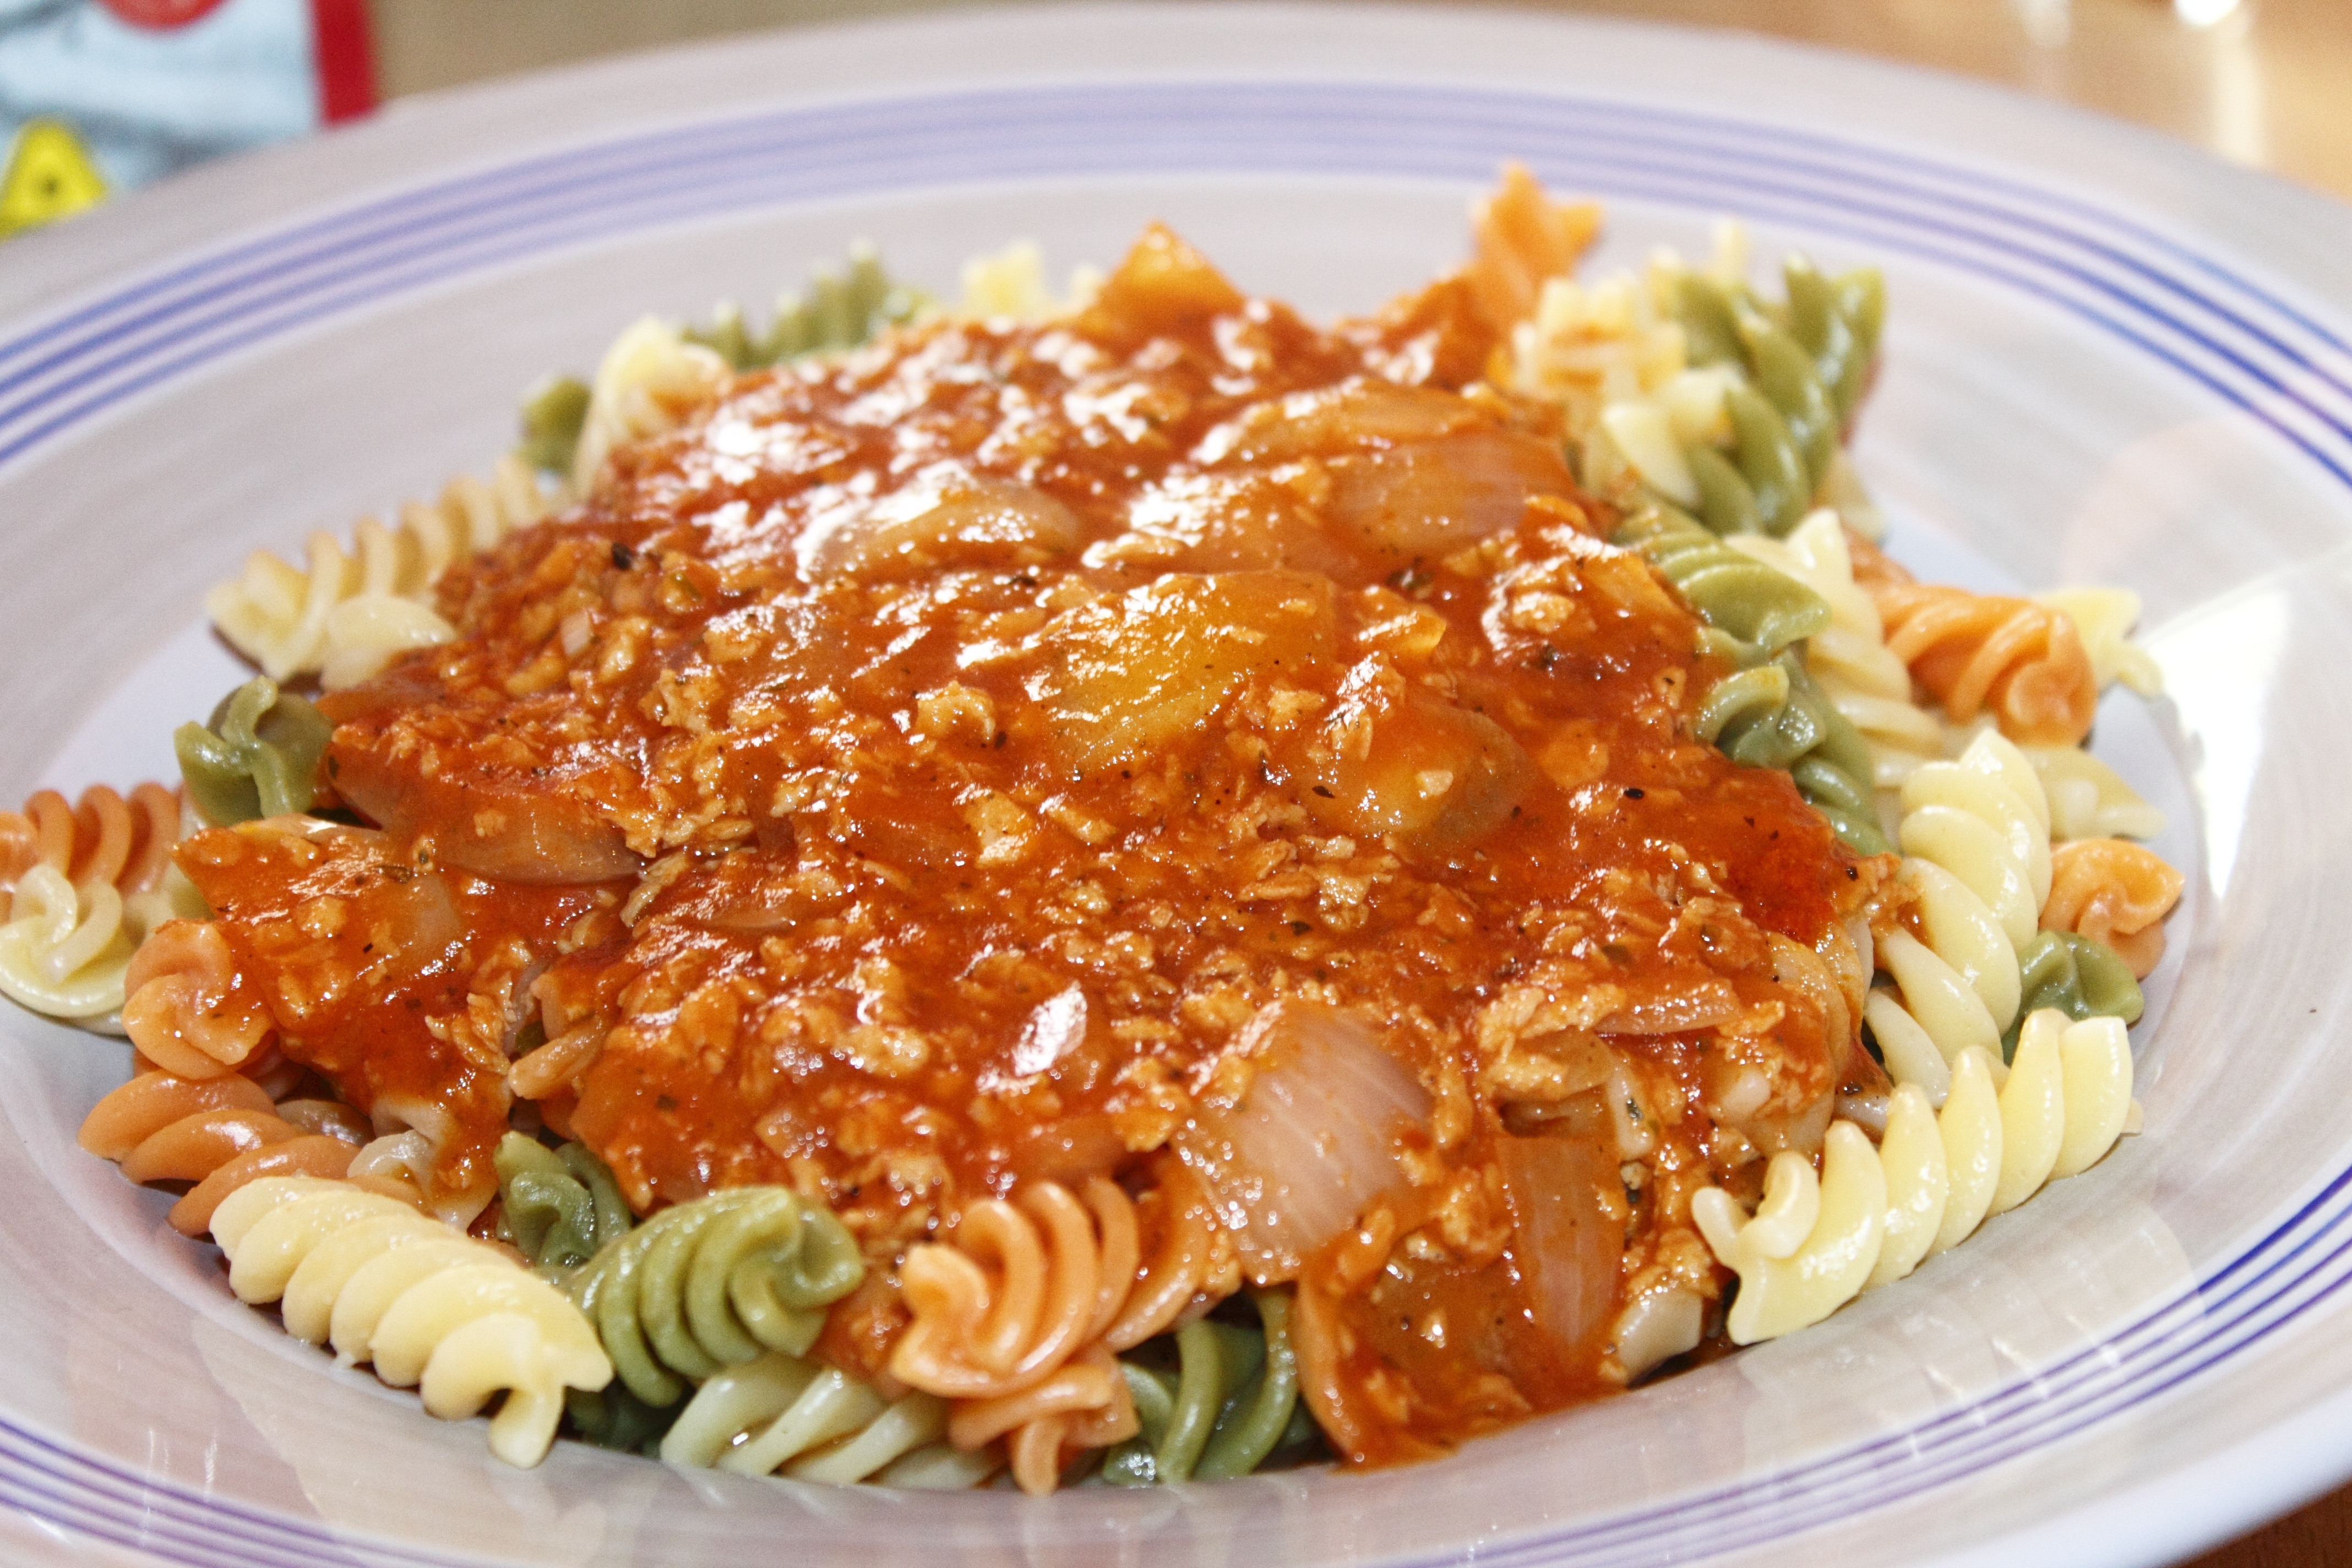
dish, food, produce, colorful, cuisine, sauce, pasta, fusilli, cook, asian food, noodles, vegan, tricolor, spaghetti, vegetarian food, meatless, tofu, italian food, tomato sauce, bolognese, carbonara, european food, bucatini, bolognese sauce